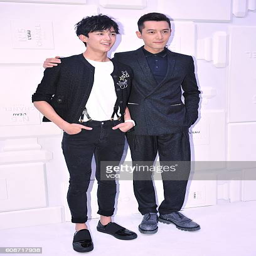
actor and person attend an event